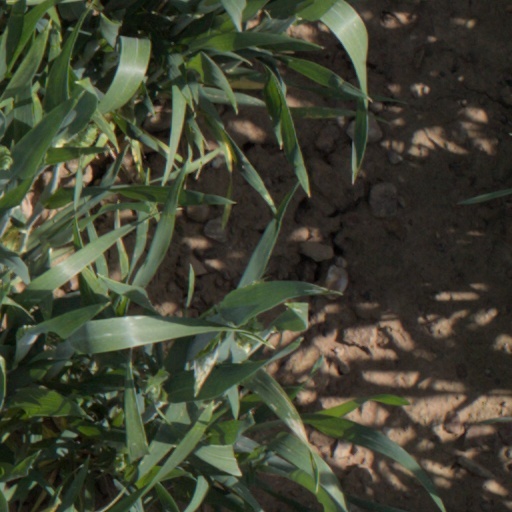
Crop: wheat